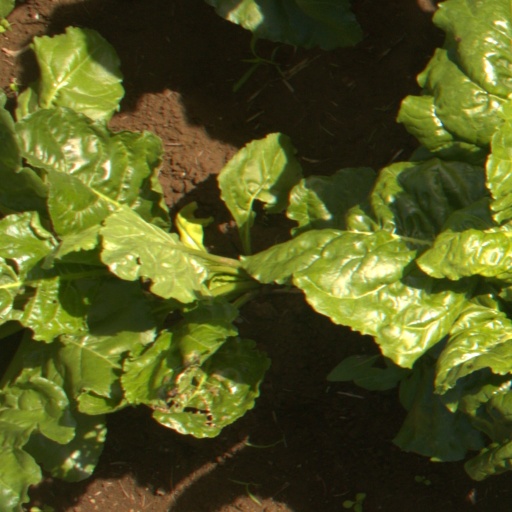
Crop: sugar beet